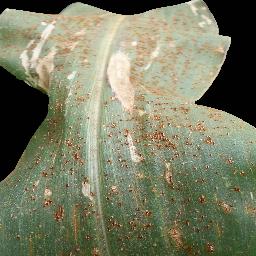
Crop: corn
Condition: (maize)_common_rust